Watarase Station

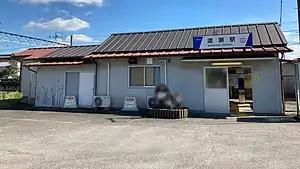
Watarase Station in September 2021

is a passenger railway station in the city of Tatebayashi, Gunma, Japan, operated by the private railway operator Tōbu Railway. The station is numbered "TI-31".